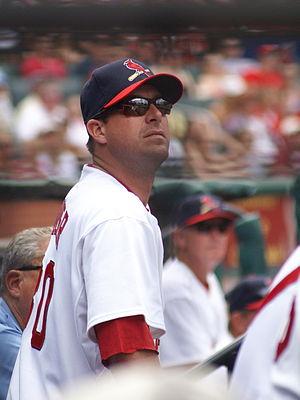
Mark Alan Mulder est un lanceur gaucher de baseball qui évolue en Ligues majeures de 2000 à 2008.